Peter Paul Maria Alberdingk Thijm

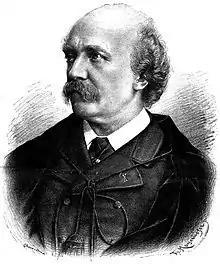
Portrait of Paul Alberdingk Thijm. From "Nieuwe Belgische Illustratie", jaargang 4, nr. 19, p. 145.

Peter Paul Maria Alberdingk Thijm (21 October 1827, at Amsterdam – 1 February 1904, at Leuven) was a Dutch academic and writer.